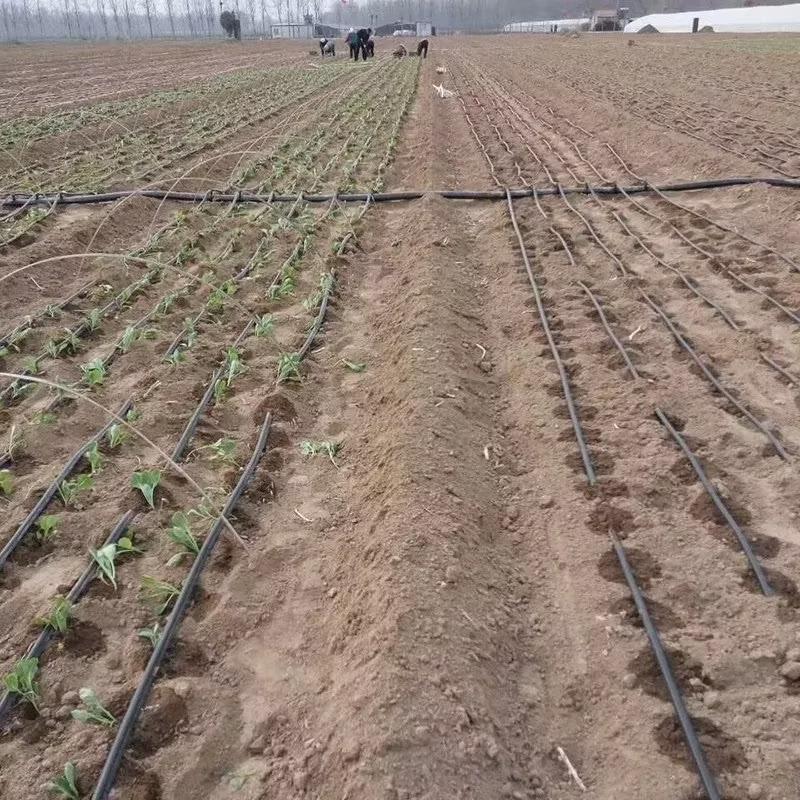
Huu ni mfumo wa umwagiliaji hususan wa matone unaotumia mirija nyeusi kusambaza maji moja kwa moja kwenye mimea iliyopangwa kwa safu nadhifu, hakuna vinyunyuzi au mafuriko, ikionyesha usimamizi sahihi wa maji shambani.